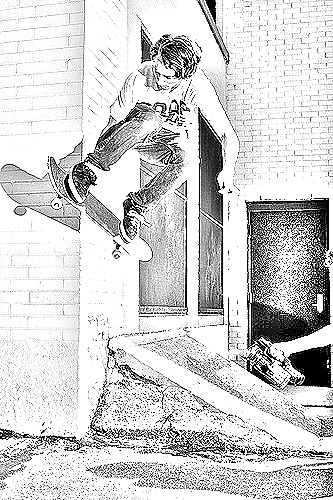
Portrait style: Sketch Portrait